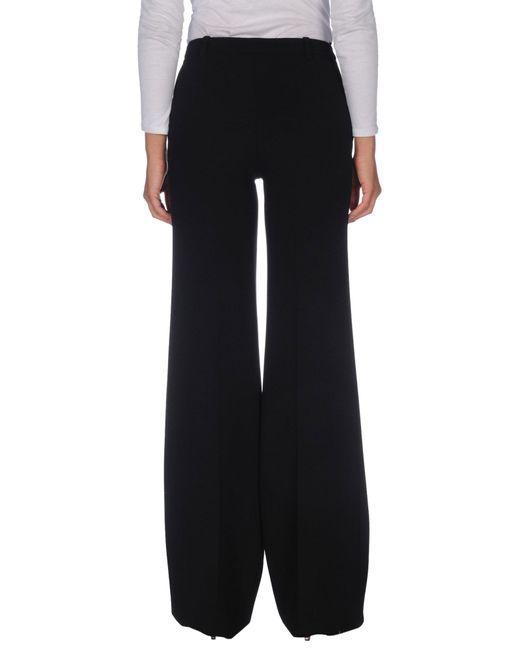
Schwarze Damen-Arbeitshose mit Glockenboden